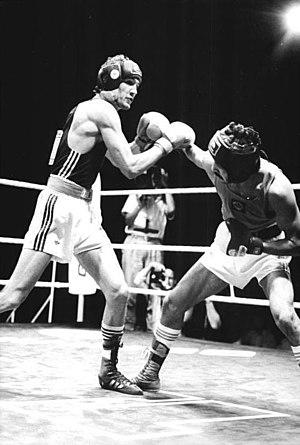
Orzubek Nazarov est un boxeur soviétique puis kirghize né le 30 août 1966 à Kant, en RSS kirghize.